Těšín Theatre

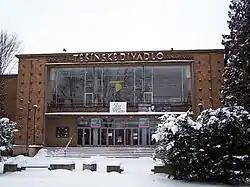
Těšín Theatre building

Těšín Theatre is a theatre in the town of Český Těšín, Czech Republic.